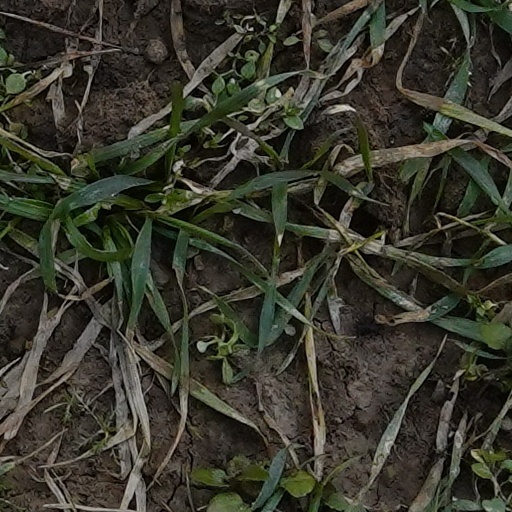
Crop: wheat